John C. Underwood

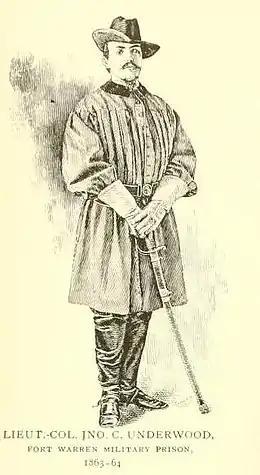
Underwood in uniform

After graduation, although his father was a Unionist, John Underwood enlisted in the Confederate States Army Engineer Corps, serving in Virginia and Tennessee. His uncle John Threlkeld Cox (1820–1886) was also a civil engineer and led several different Confederate cavalry brigades, mostly of Kentucky volunteers. Young John Underwood soon contracted typhoid fever, and was captured in 1863 at Tullahoma, Tennessee. Imprisoned in Cincinnati and Boston, he received a parole from President Abraham Lincoln.